Kadazan-Dusun

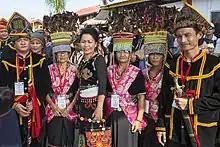
Kadazandusun priests and priestesses attires during the opening ceremony of Kaamatan 2014 at Hongkod Koisaan, the unity hall of KDCA

Kadazandusun (also written as Kadazan-Dusun or Mamasok) are the largest ethnic group in Sabah, Malaysia, an amalgamation of the closely related indigenous Kadazan and Dusun peoples. "Kadazandusun" is an umbrella term that encompasses both the Kadazan and Dusun peoples. They are also known as Mamasok Sabah, meaning "indigenous people of Sabah". Kadazandusun tradition holds that they are the descendants of Nunuk Ragang. Kadazandusun is recognised as an indigenous nation of Borneo with documented heritage by the United Nations Educational, Scientific and Cultural Organization (UNESCO) since 2004. Kadazandusuns are part of the bumiputera in Malaysia having been endowed with rights concerning land, rivers, education and maintaining their own customary laws.